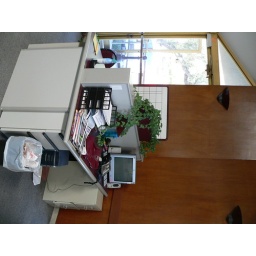
this door is the door that is shown in the picture of the side of the building where the ramp is